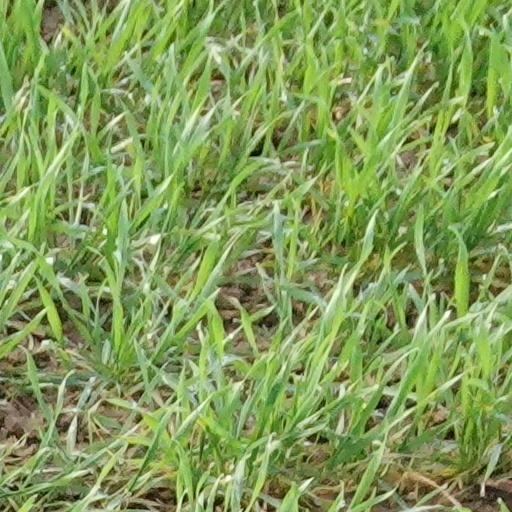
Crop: wheat